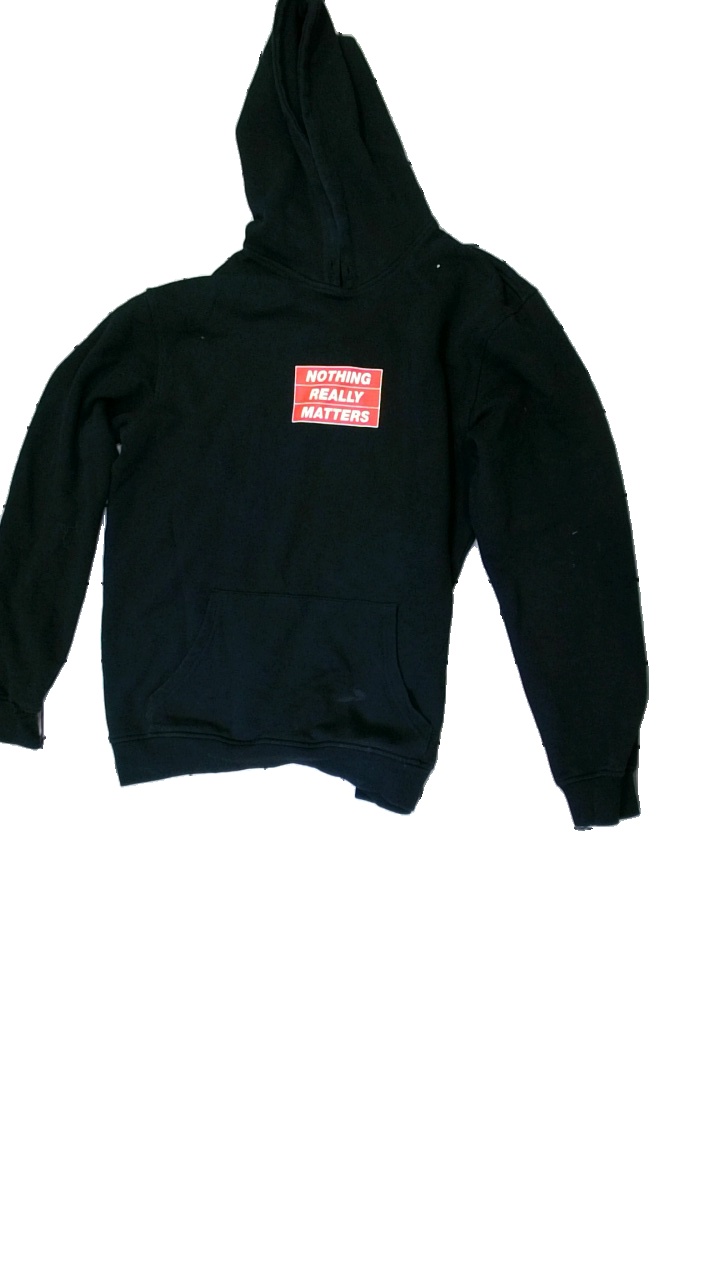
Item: Hoodie (Ladies)
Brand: Winwin
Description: Black hoodie with red and white print
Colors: Black, Red, White
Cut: Regular
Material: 69% Cotton 31% Polyester
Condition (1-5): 2
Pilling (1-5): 2
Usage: Export
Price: <50